Bad Match

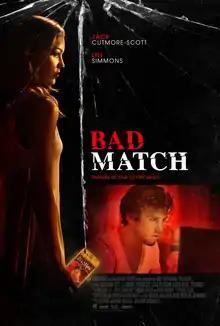
Theatrical release poster

Bad Match is a 2017 American thriller film written and directed by David Chirchirillo. The film follows Harris, a man who prefers hooking up over actual relationships that meets a woman with an unpredictable temperament.